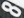
Number: 8